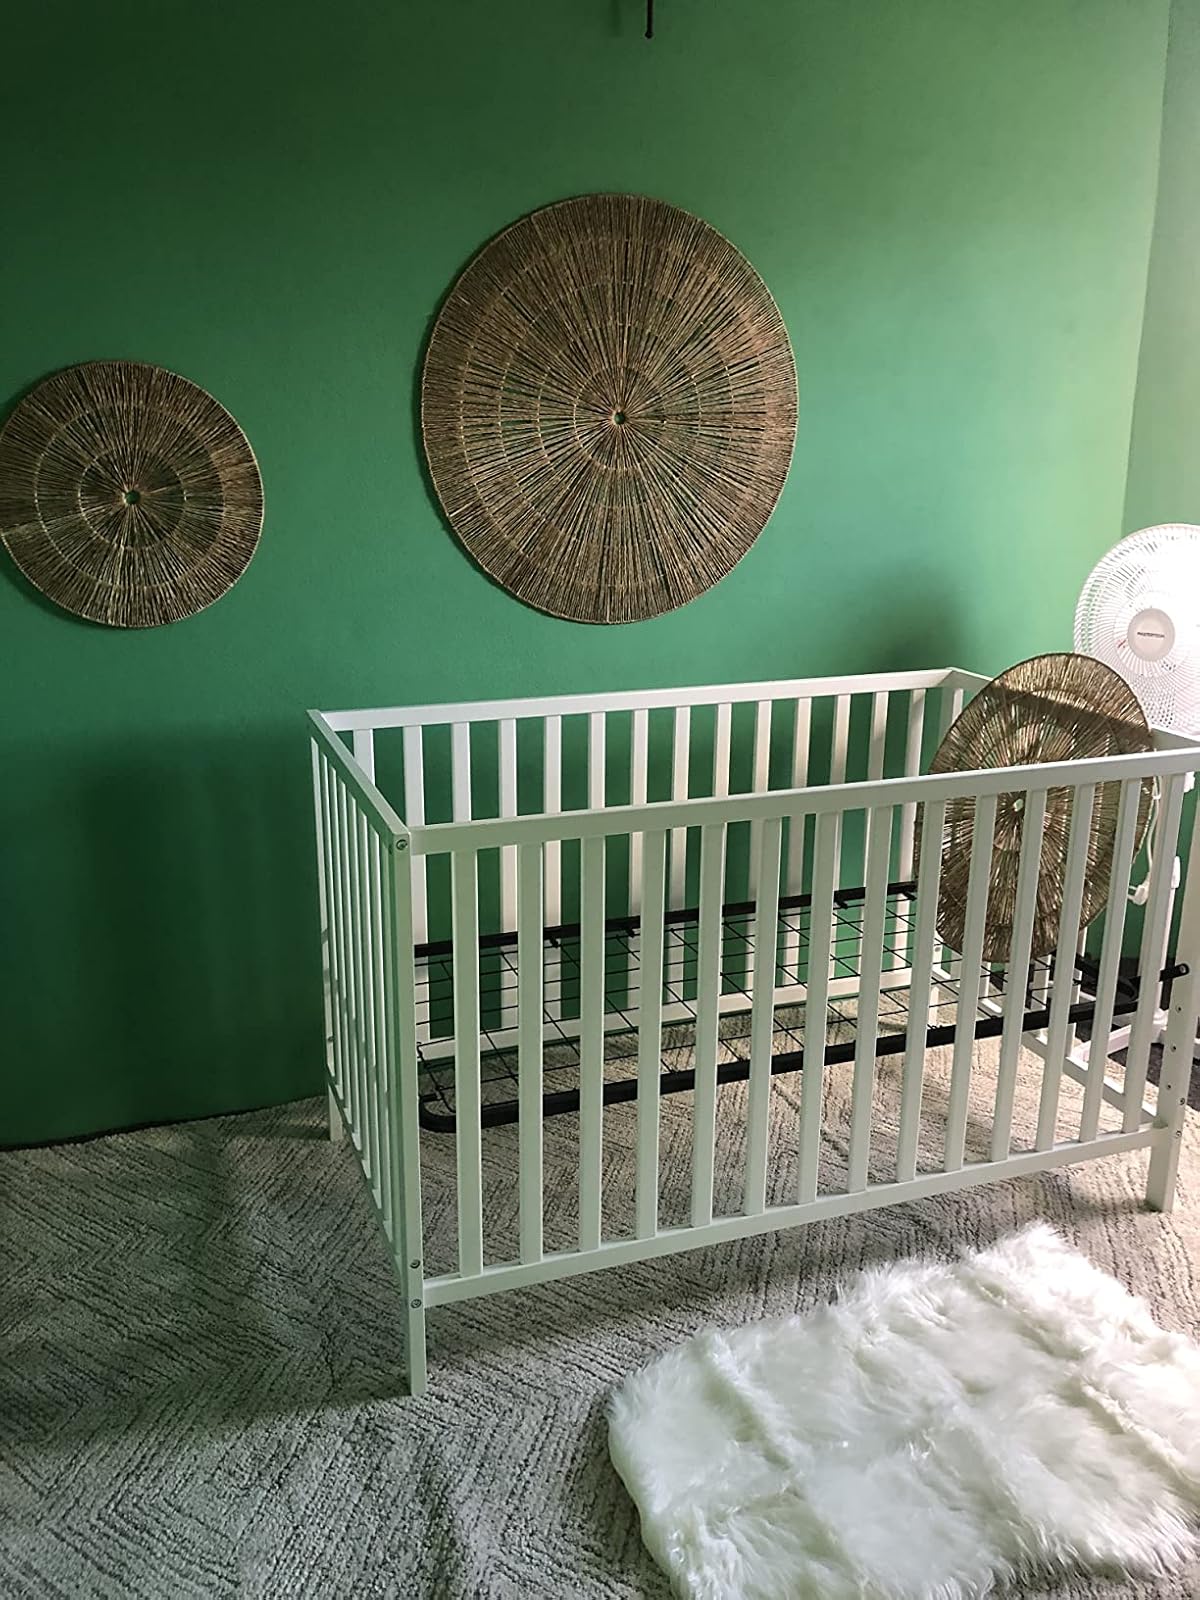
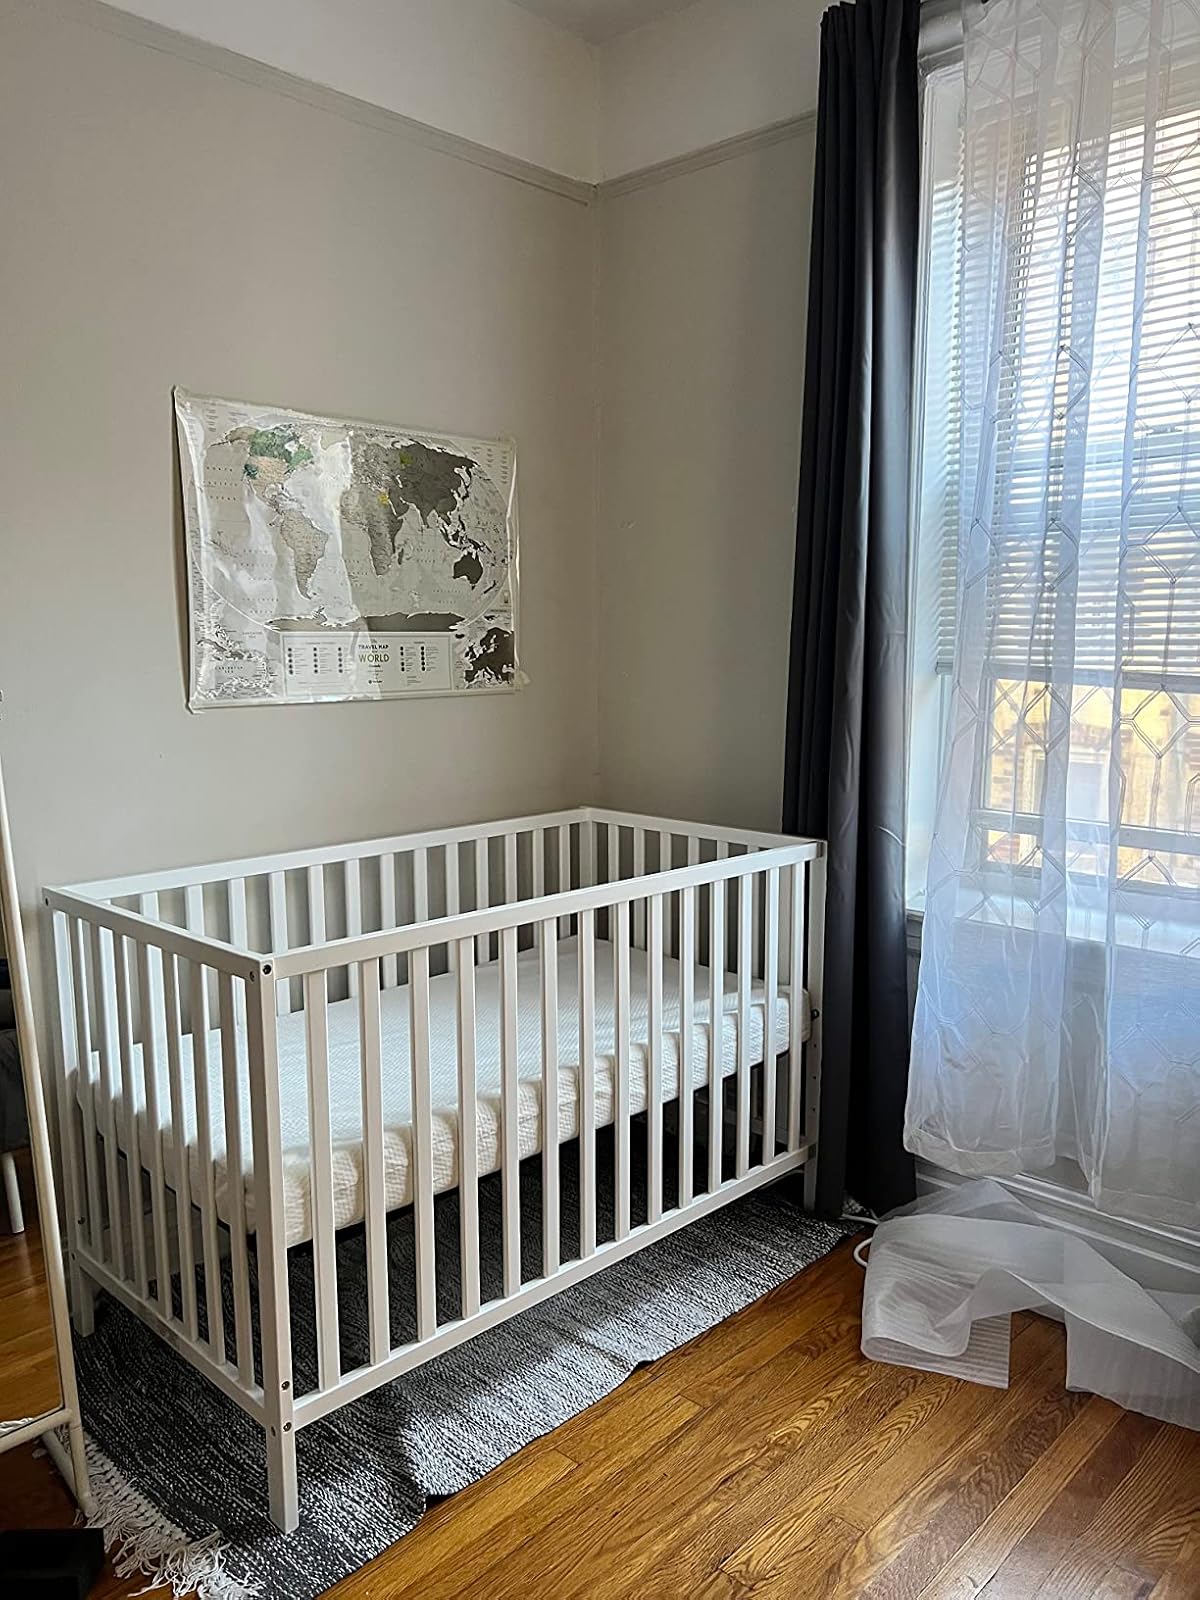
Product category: products_crib
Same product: yes